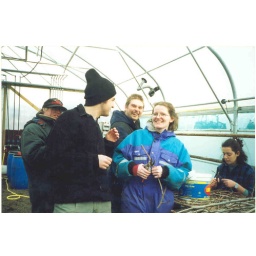
in the green house